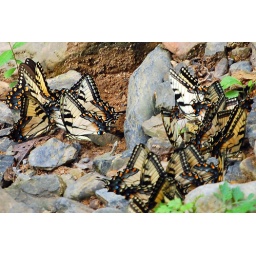
SC to AK day 3 - butterflies under bridge